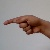
The image shows a hand gesture representing the letter 'G' in Indian Sign Language.